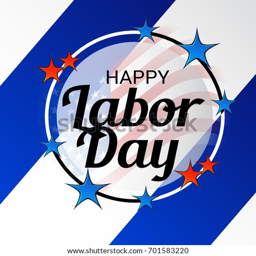
vector illustration of a banner for us federal holiday .